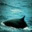
Label: whale